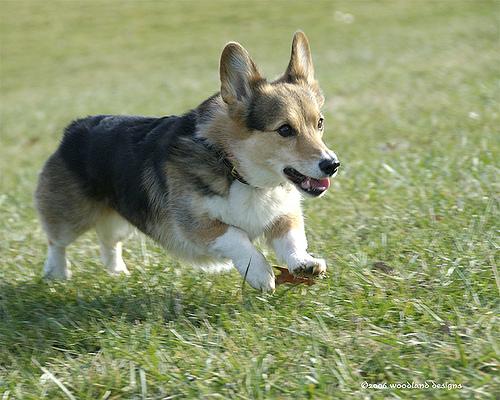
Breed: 205-n000029-Pembroke